Pandalur

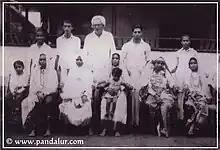
Kunalikutty Haji - A family photo 1930

He brought a large number of people from Malabar to work on the estates, and became very close to the British administration, being recognized as Khan Bahadur Kunajalikutty. During this period in India, the non-cooperation movement against the British was in full swing. The Mappila rebels were agitated over the Khilafat issue, and determined to eliminate the people among the community who supported the British Raj. A group of Khilafat rebels went to Pandalur and completely destroyed the shop owned by Kunalikutty Haji, though his life was saved by his friend Malla Gawdar, chief of the Badagas community in Pandalur.